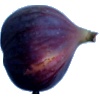
Label: Fig 1